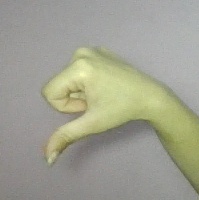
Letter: waw